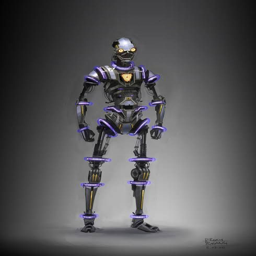
concept art is the coolest art in ages